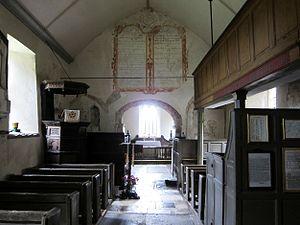
La nef de la St James church à Cameley (Somerset).